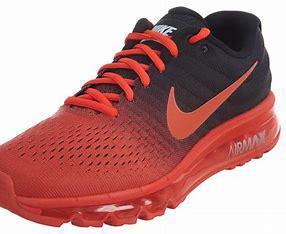
Brand: Nike
Model: Air Max 2017